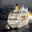
Label: ship